Dryandra Woodland National Park

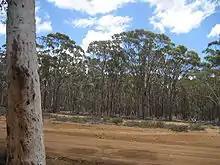
Mallet plantation

The following fauna are known to be living in the woodland and have a conservation status of "threatened" as recorded in the IUCN Red List: